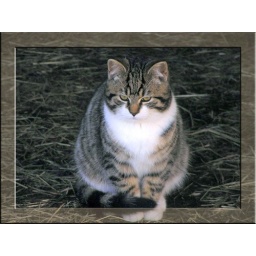
Cute young cat photo made with a mirror framed effect in Photoshop